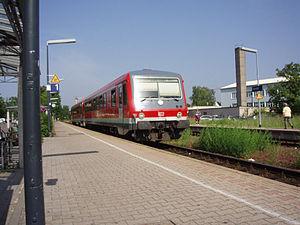
Le Pfälzische Maximiliansbahn — parfois également désigné sous le nom de Maxbahn — est une ligne de chemin de fer reliant Neustadt an der Weinstraße à Wissembourg avec une branche de Winden à Wörth, et rejoignant le Maxaubahn vers Karlsruhe.